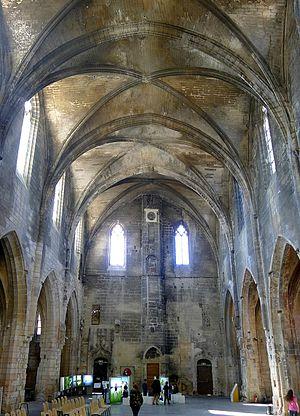
Église des Dominicains d'Arles (nef vers l'ouest)
L'architecture gothique est un style architectural d'origine française qui s'est développé à partir de la seconde partie du Moyen Âge en Europe occidentale. Elle apparaît en Île-de-France et en Haute-Picardie au XIIᵉ siècle. Elle se diffuse rapidement au nord puis au sud de la Loire et en Europe jusqu'au milieu du XVIᵉ siècle et même jusqu'au XVIIᵉ siècle dans certains pays. L'esthétique gothique et ses techniques se perpétuent dans l'architecture française au-delà du XVIᵉ siècle, en pleine période classique, dans certains détails et modes de constructions. Enfin, un véritable renouveau apparaît avec la vague de l'historicisme du XIXᵉ siècle jusqu'au début du XXᵉ siècle. Le style a alors été qualifié de néo-gothique.
L'église des Dominicains d'Arles est une ancienne église de style gothique construite à la fin du XVᵉ siècle et aujourd'hui désaffectée.